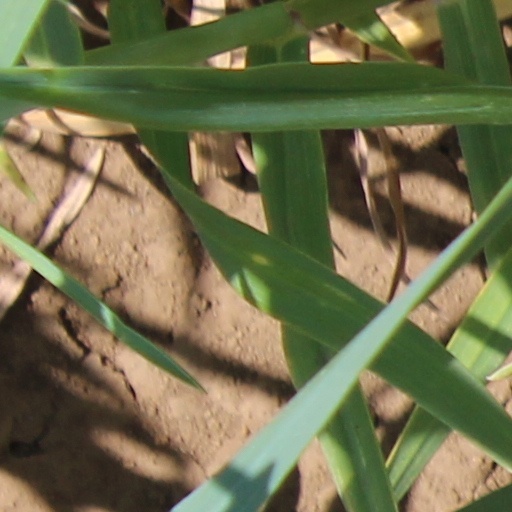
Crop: wheat